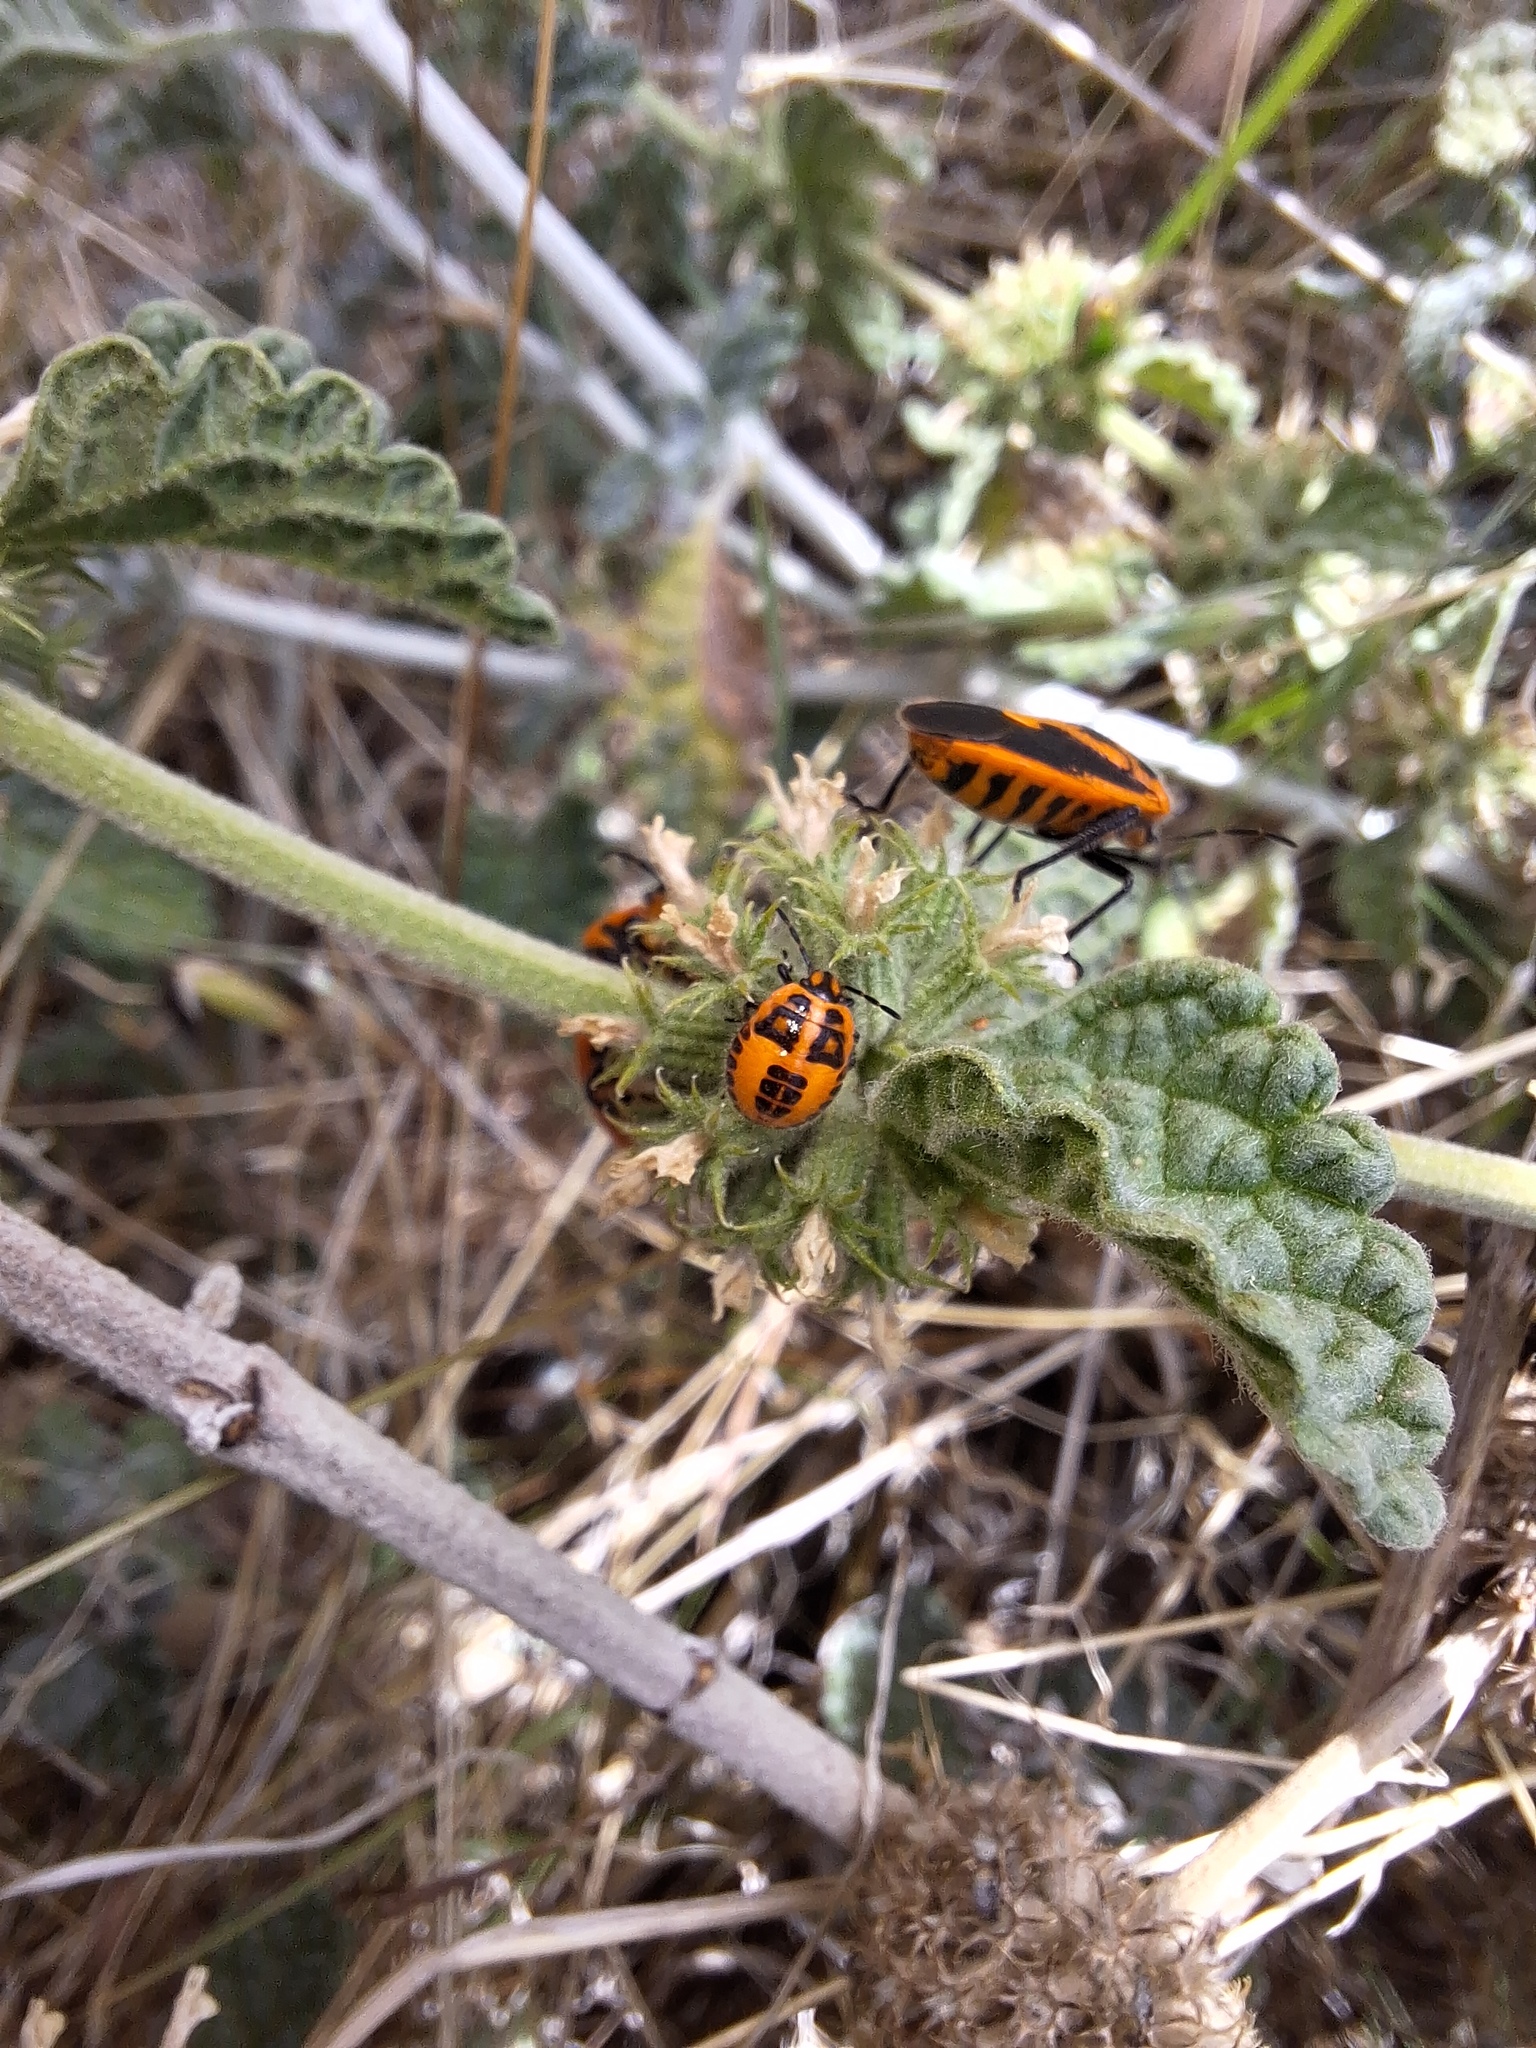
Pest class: stink_bug